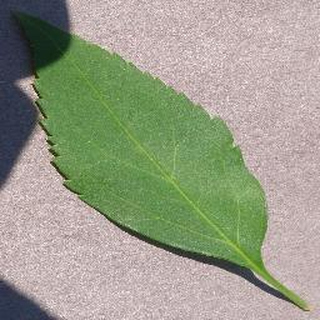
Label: healthy_cherry